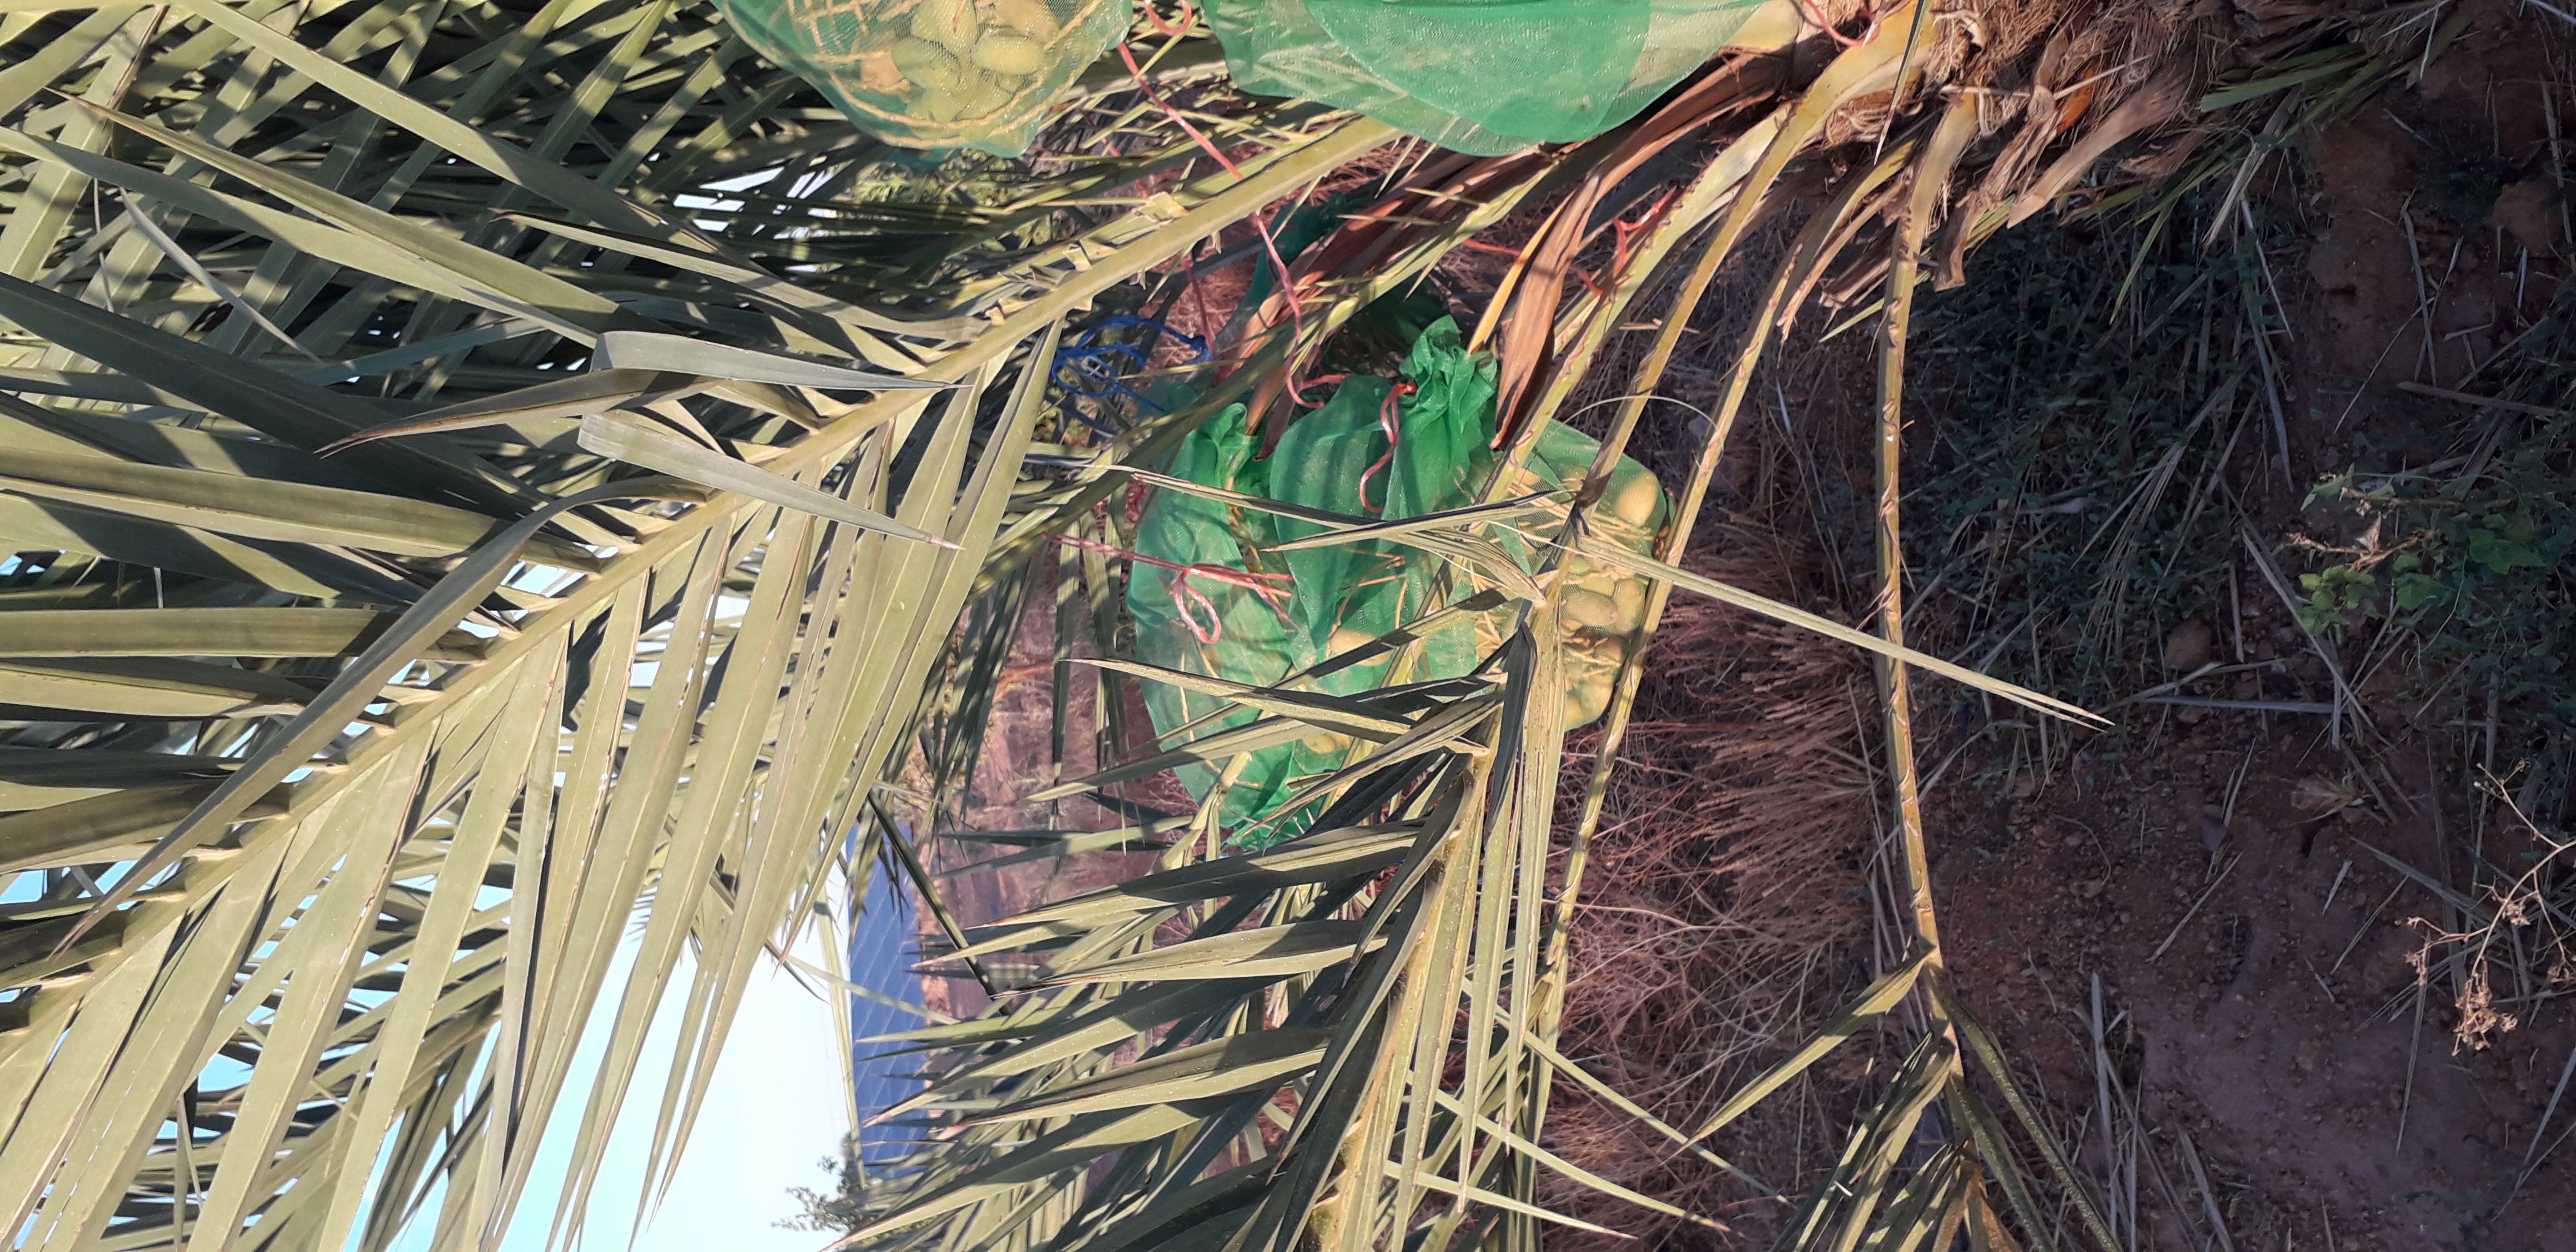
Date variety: Boumajhoul